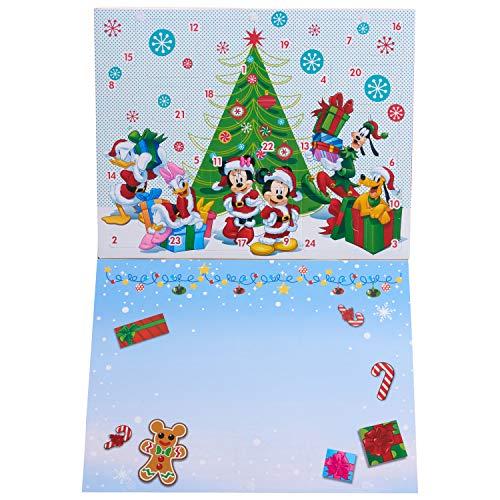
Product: Disney Mickey Mouse Advent Calendar (Amazon Exclusive)
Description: Discover the magic of the holidays with the Disney Mickey Mouse Advent calendar Countdown to Christmas with Mickey Mouse and his friends.
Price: $29.99
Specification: ProductDimensions:14x2.5x11inches|ItemWeight:1.15pounds|ShippingWeight:1.15pounds(Viewshippingratesandpolicies)|ASIN:B019TGERF4|Itemmodelnumber:18921|Manufacturerrecommendedage:36months-10years